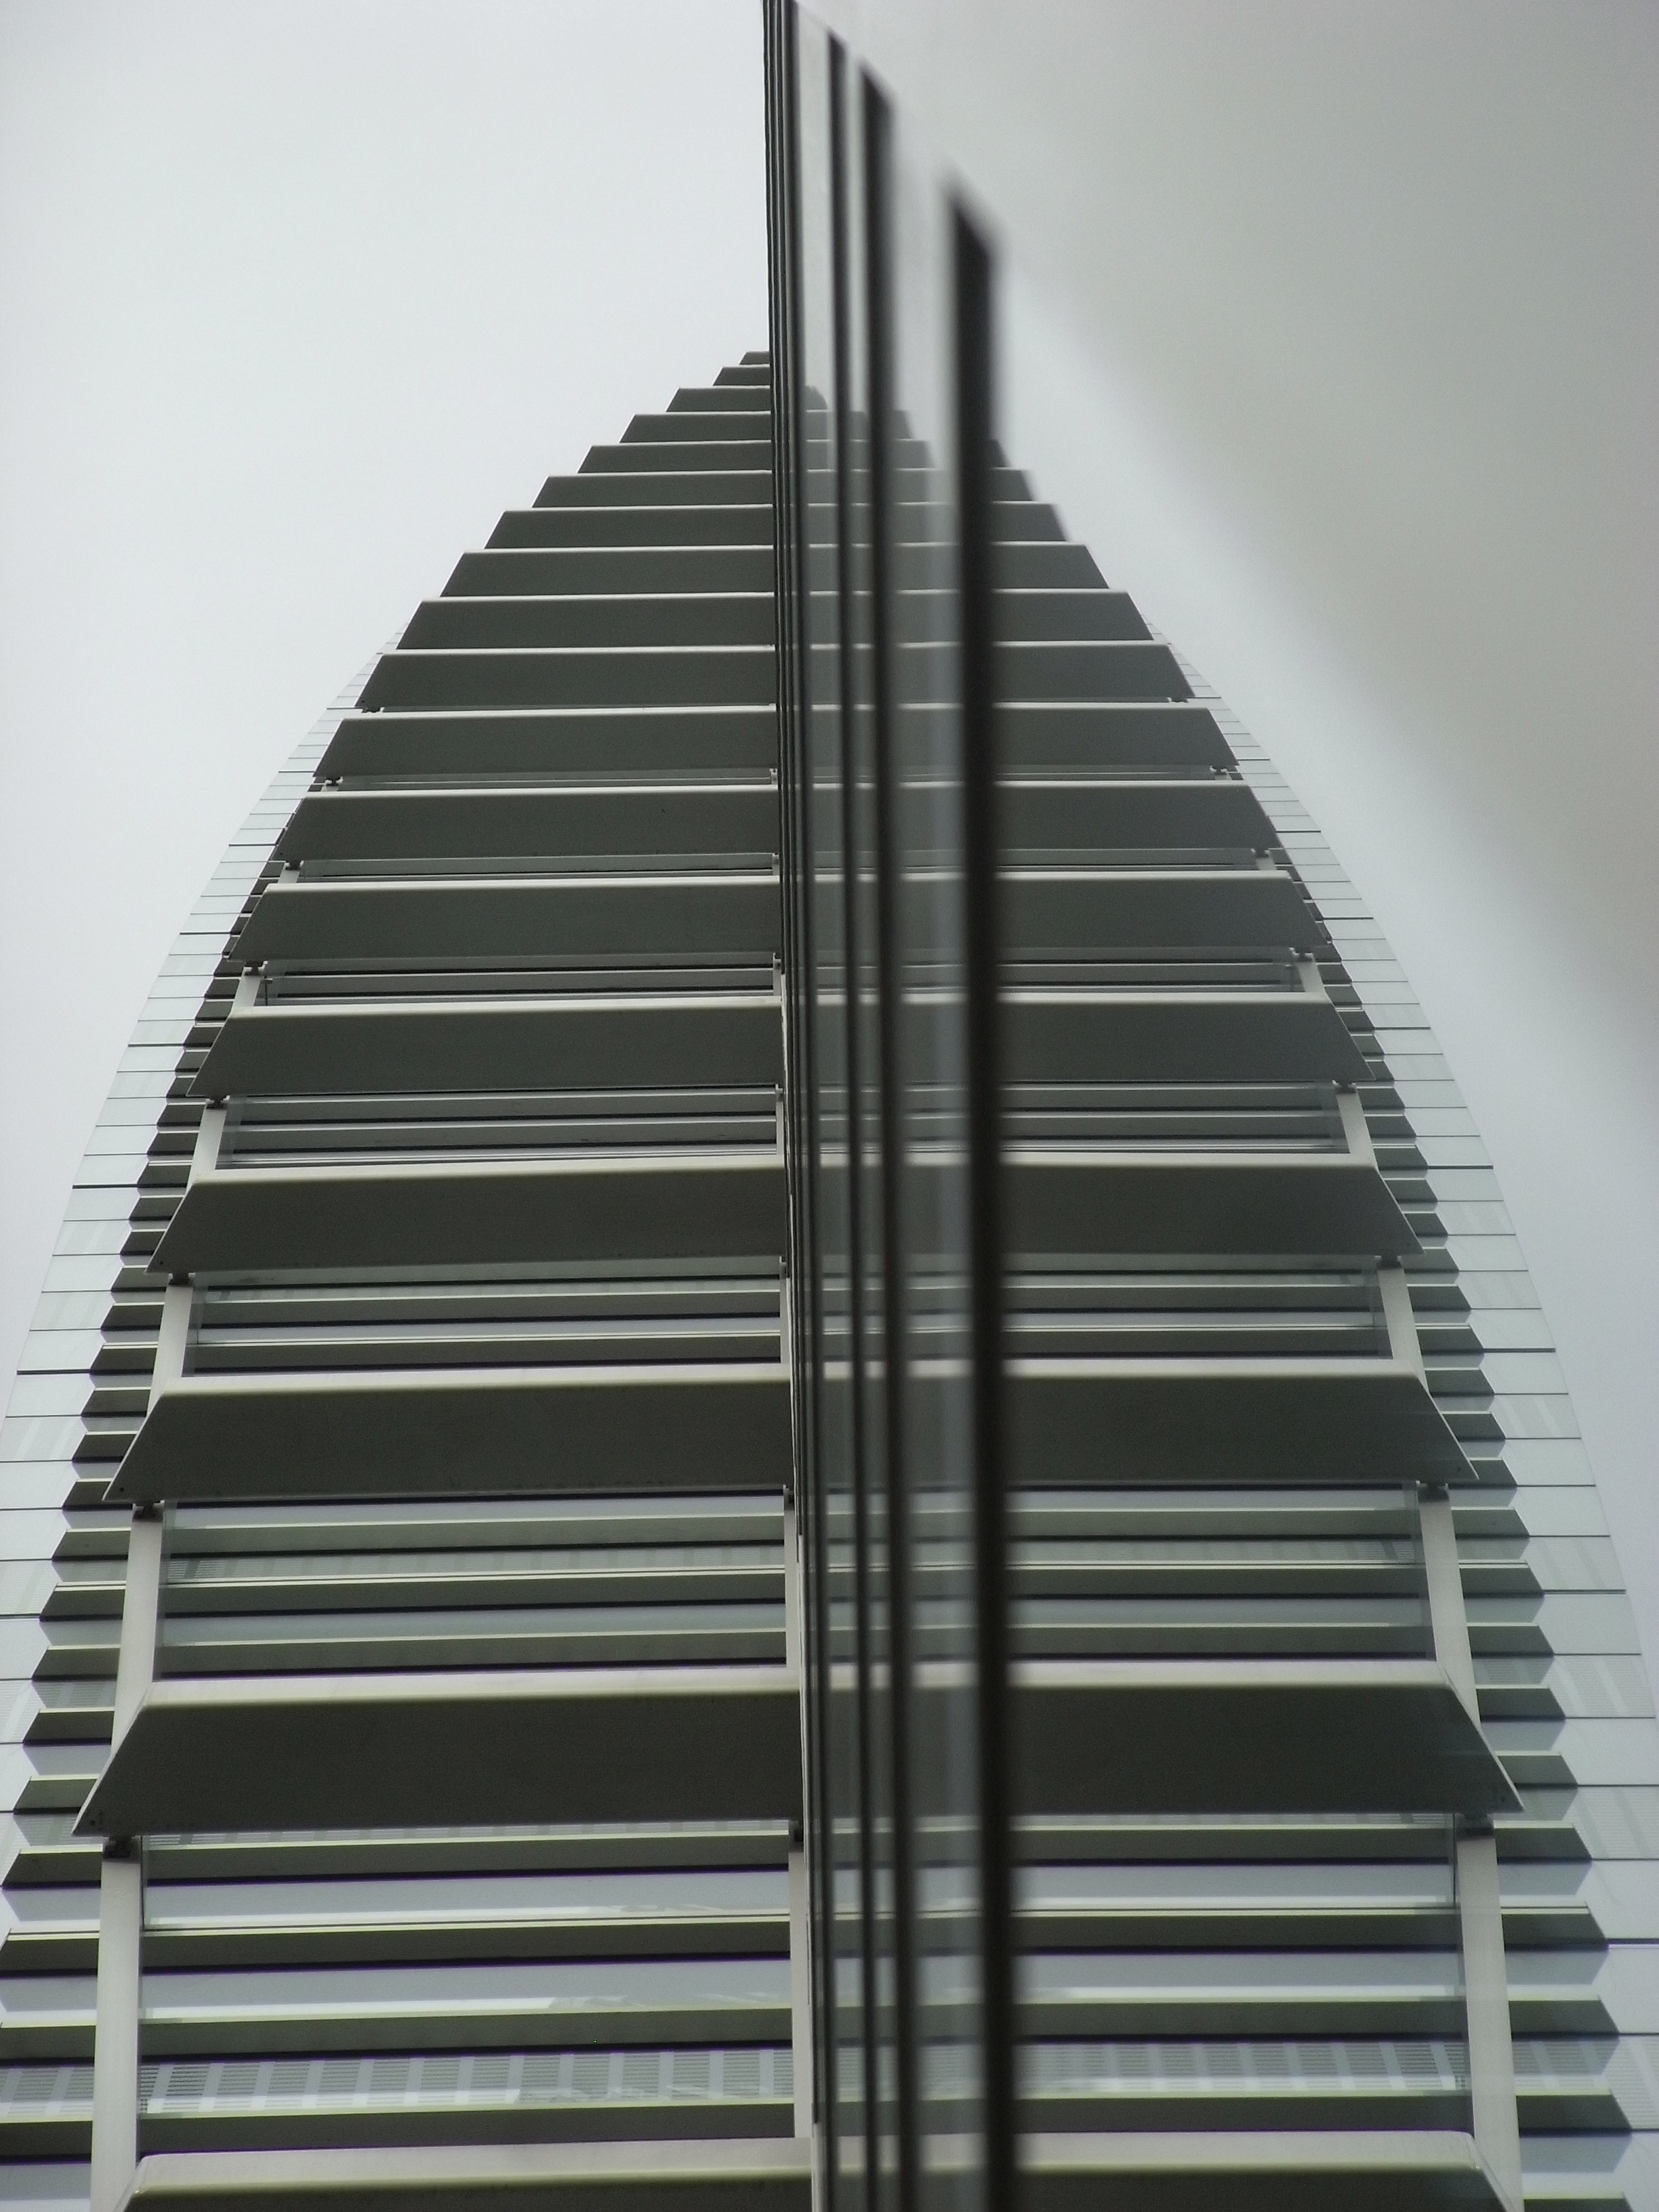
architecture, building, skyscraper, cityscape, line, facade, tower block, interior design, london, stairs, symmetry, shape, daylighting, window covering